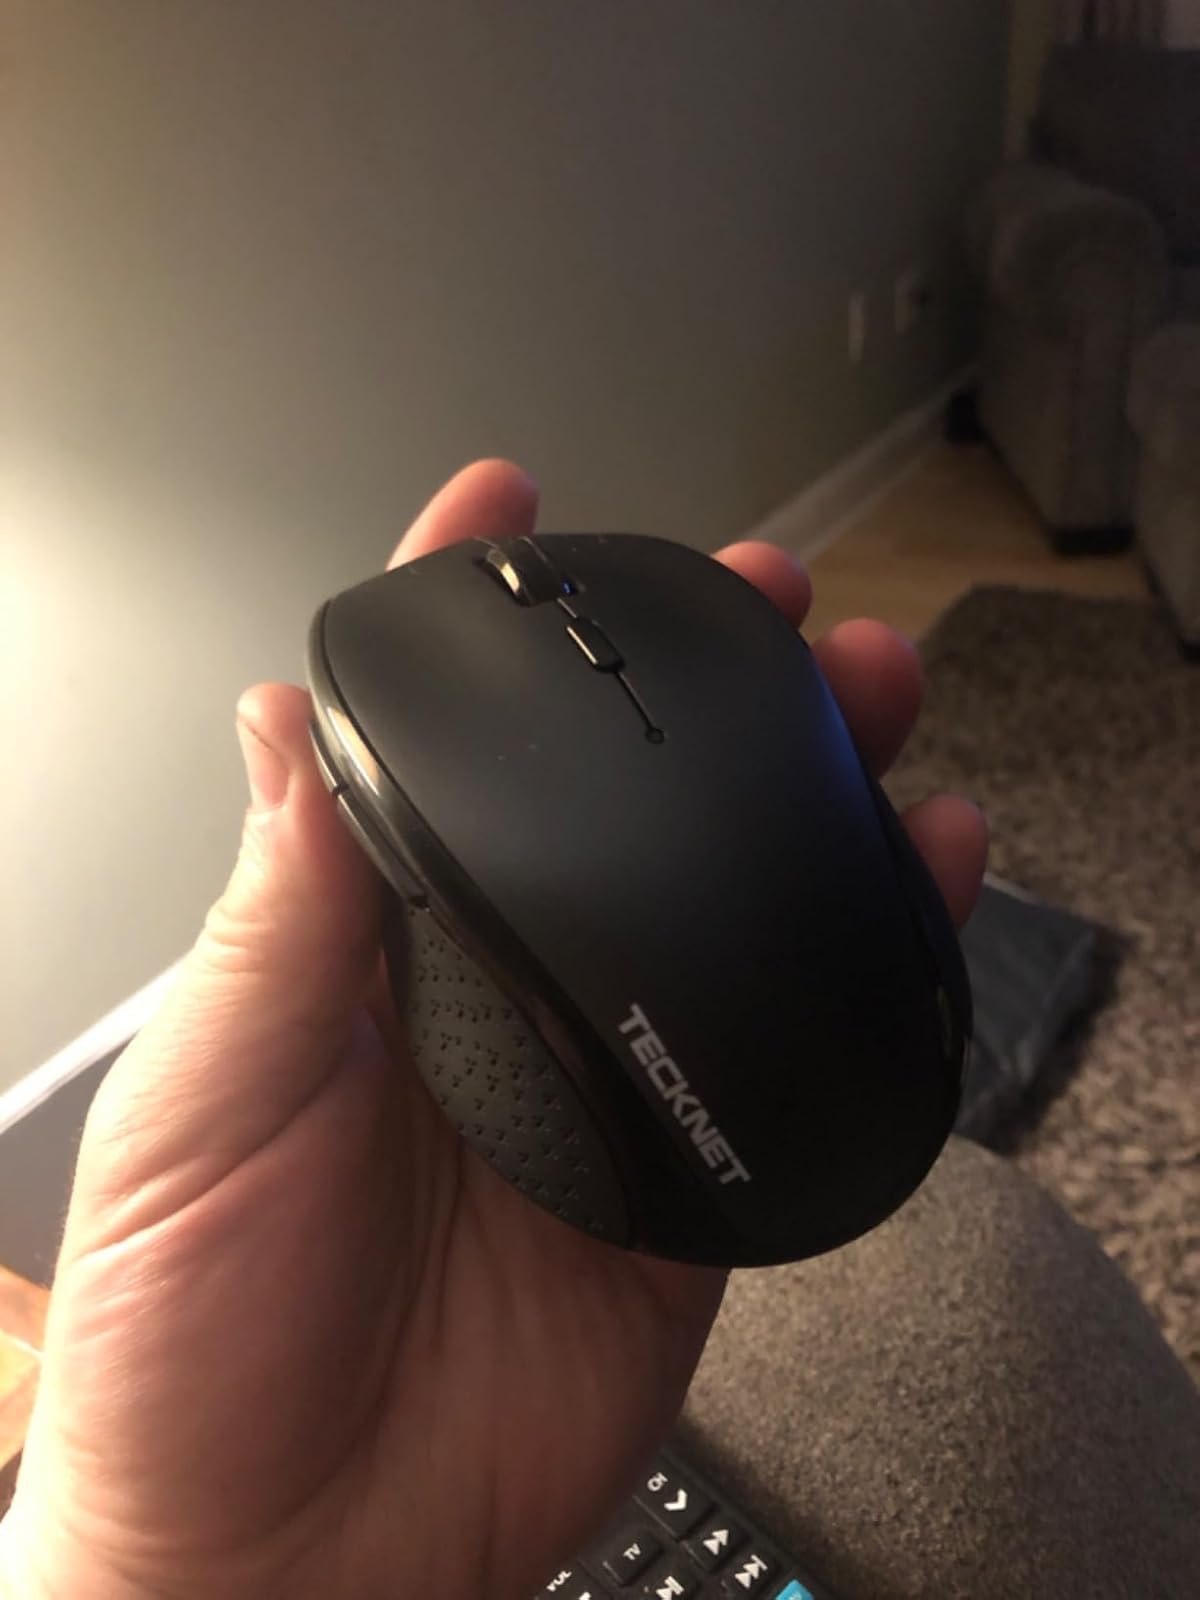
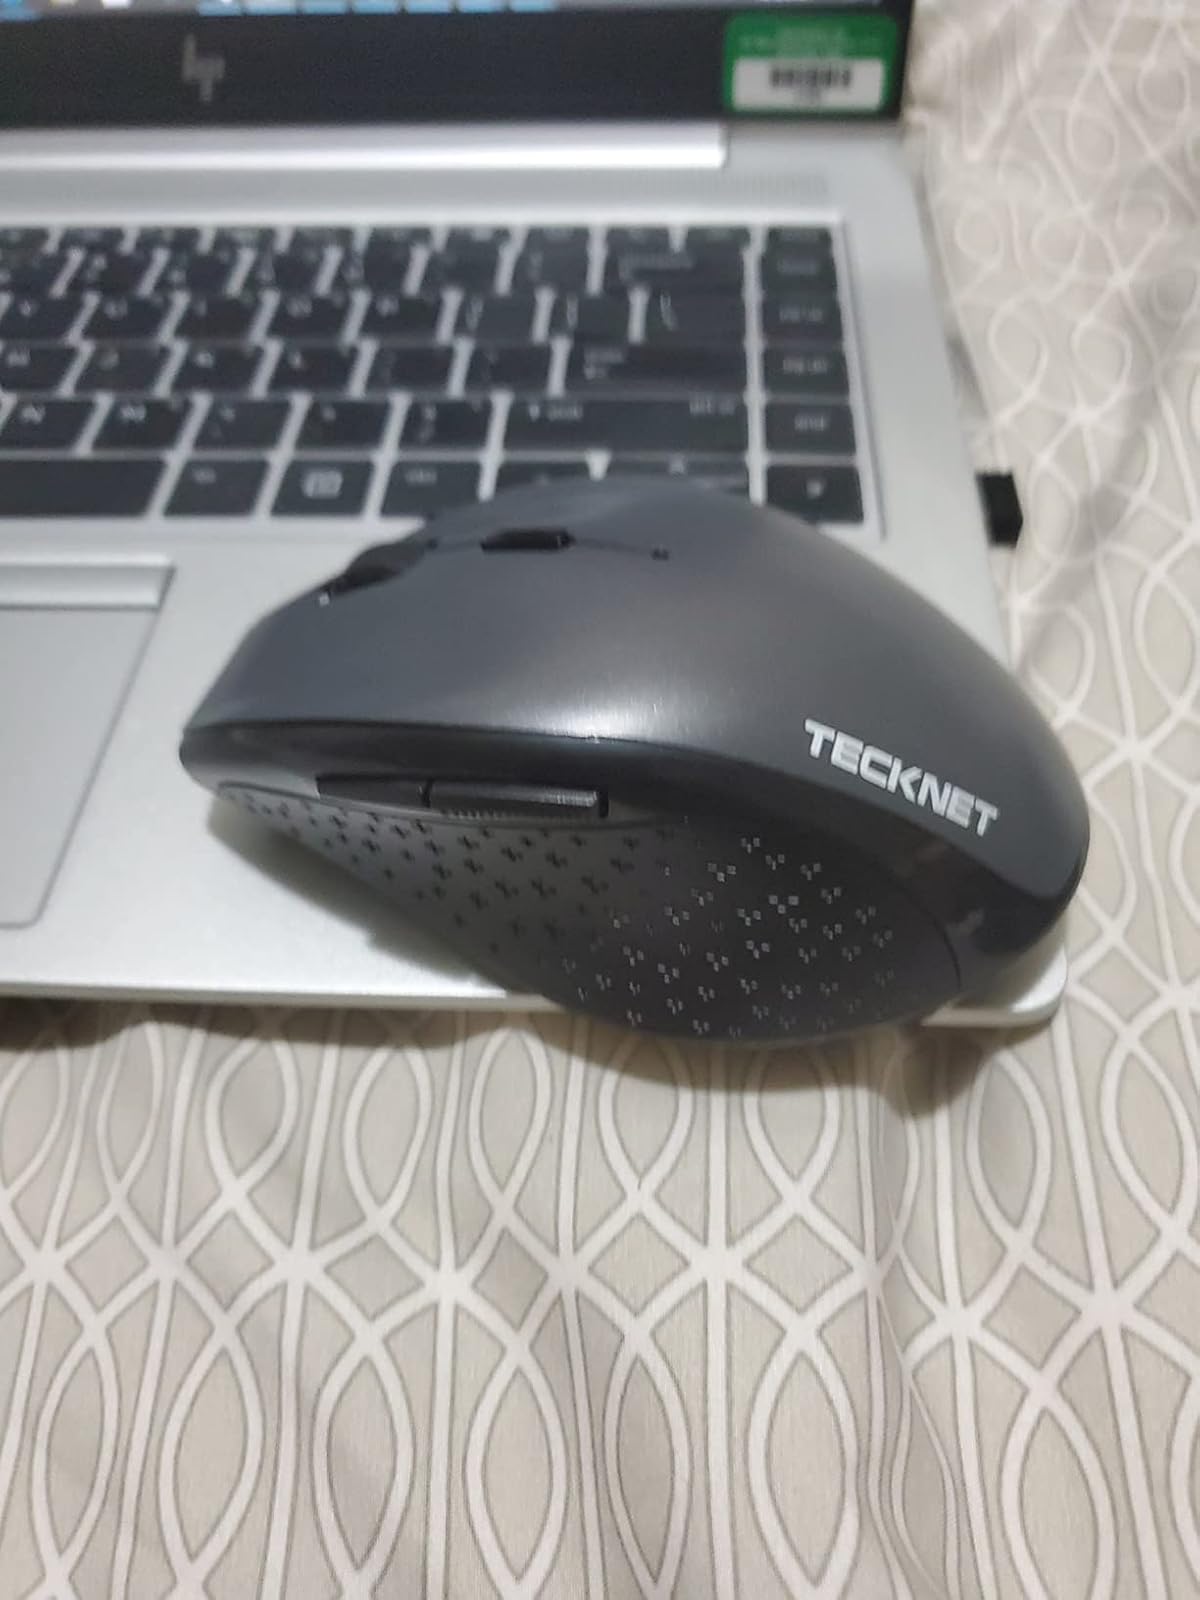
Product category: mouse
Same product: yes